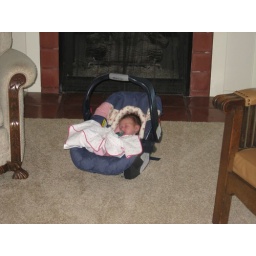
In the car seat in front of the fireplace to prove we made to grandma's by ourselves!